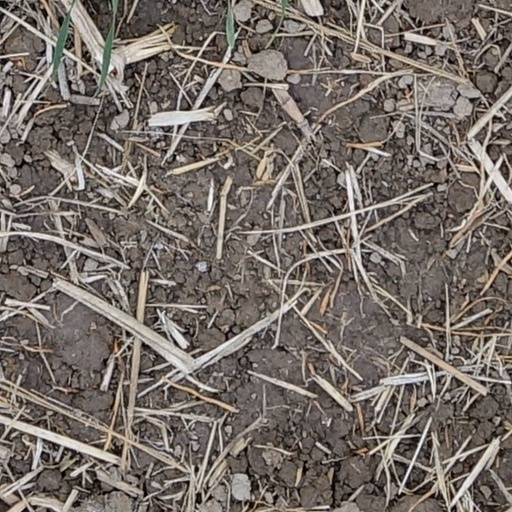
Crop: wheat